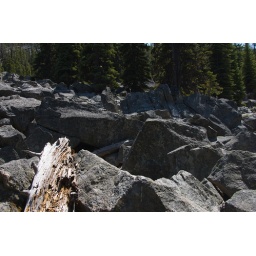
Several large rocks and boulders litter the ground around the trail.